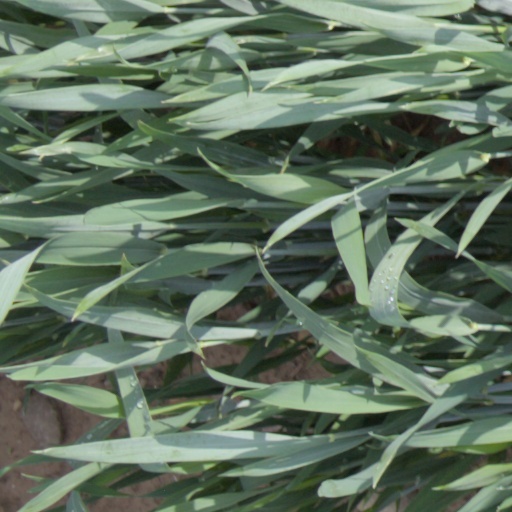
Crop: wheat